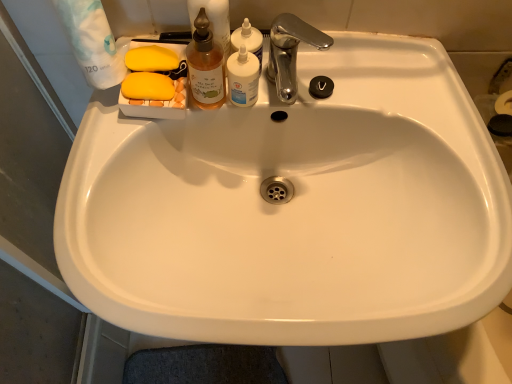
Question: There is one toiletry on the left side of chrome metallic faucet at upper center. Please locate it and provide its 2D coordinates.
Answer: [(0.475, 0.201)]